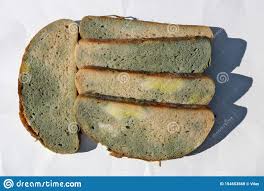
Label: trash